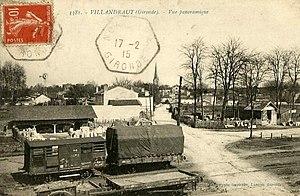
Villandraut
La ligne de Nizan à Luxey est une ligne ferroviaire française désaffectée qui faisait partie de l'ancien réseau d'intérêt local du département de la Gironde, Elle était constitué d'une voie unique à écartement standard, comportant un tronçon situé dans le département des Landes.